Vasile Coroban

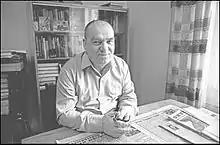

Coroban, Vasile (14 February 1910, Camenca, Glodeni – 19 October 1984, Chişinău) was a writer from Moldova. He was a non-conformist literary historian and critic from Moldavian Soviet Socialist Republic (MSSR) (nowadays Republic of Moldova), PhD in philology (1958). Beginning in 1954, he was a member of the Writers' Union of SSRM. In 1935, he graduated from the law faculty of the University of Iași. He edited the newspaper ""University Life"" that had an anti-fascist orientation, and because of that, he was convicted.